Feast of Herod with the Beheading of St John the Baptist

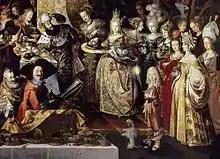
Herod and the group of ladies

The head of John the Baptist on the platter has the features of Duke John Christian of Brieg (d. 1639), the staunch Calvinist champion of Silesian Protestantism. Salome holds the plate, and since her elaborate dress still leaves her implausibly high breasts completely uncovered, she is unlikely to be a portrait of an important figure.